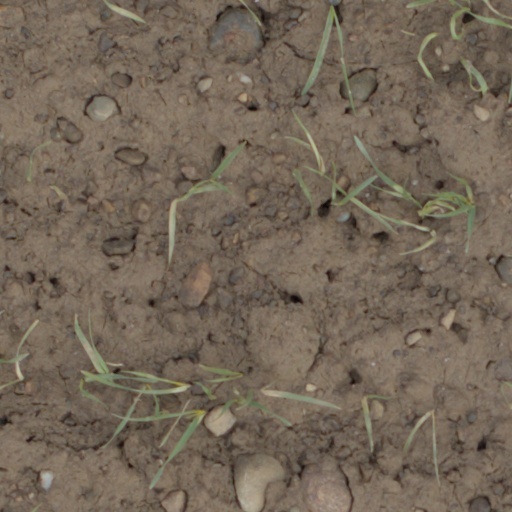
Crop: wheat